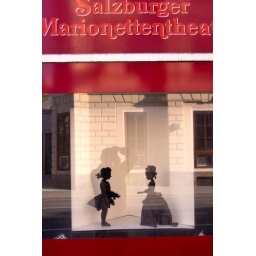
Diarama in the window of the Marionette theater